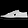
Label: Sneaker